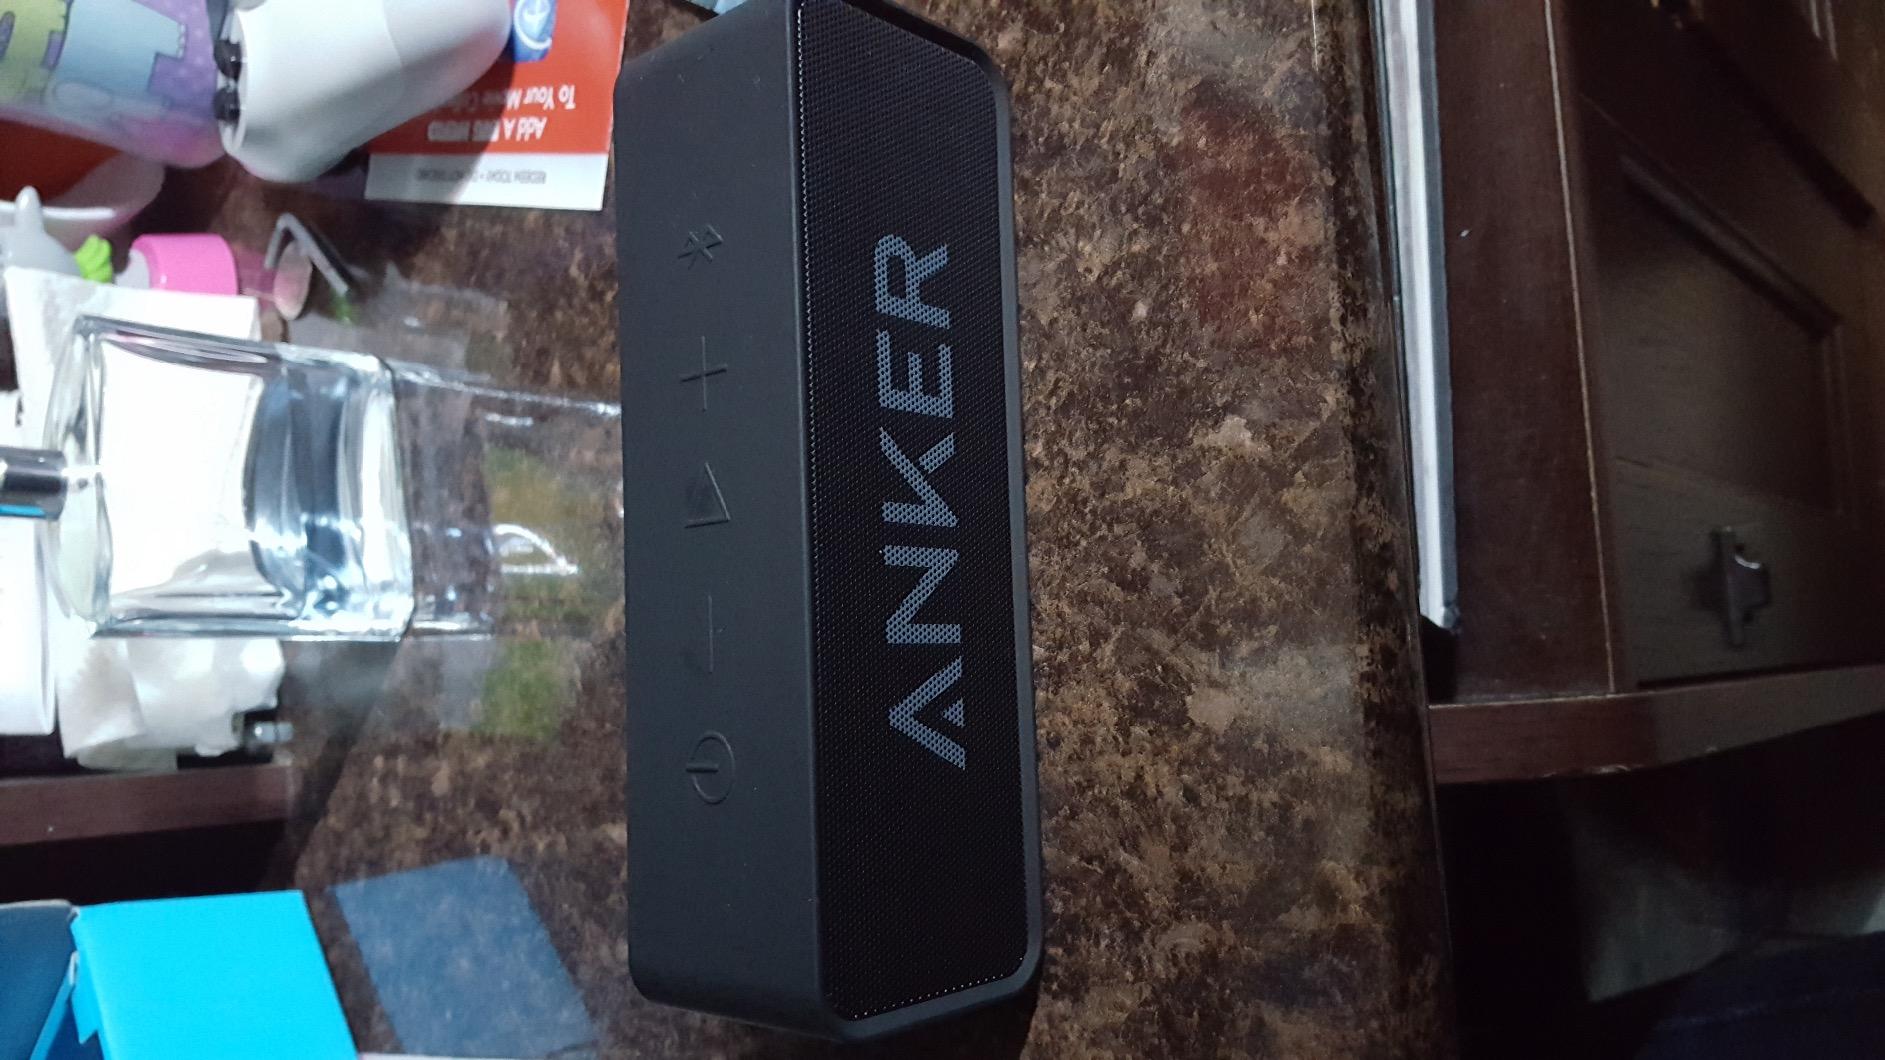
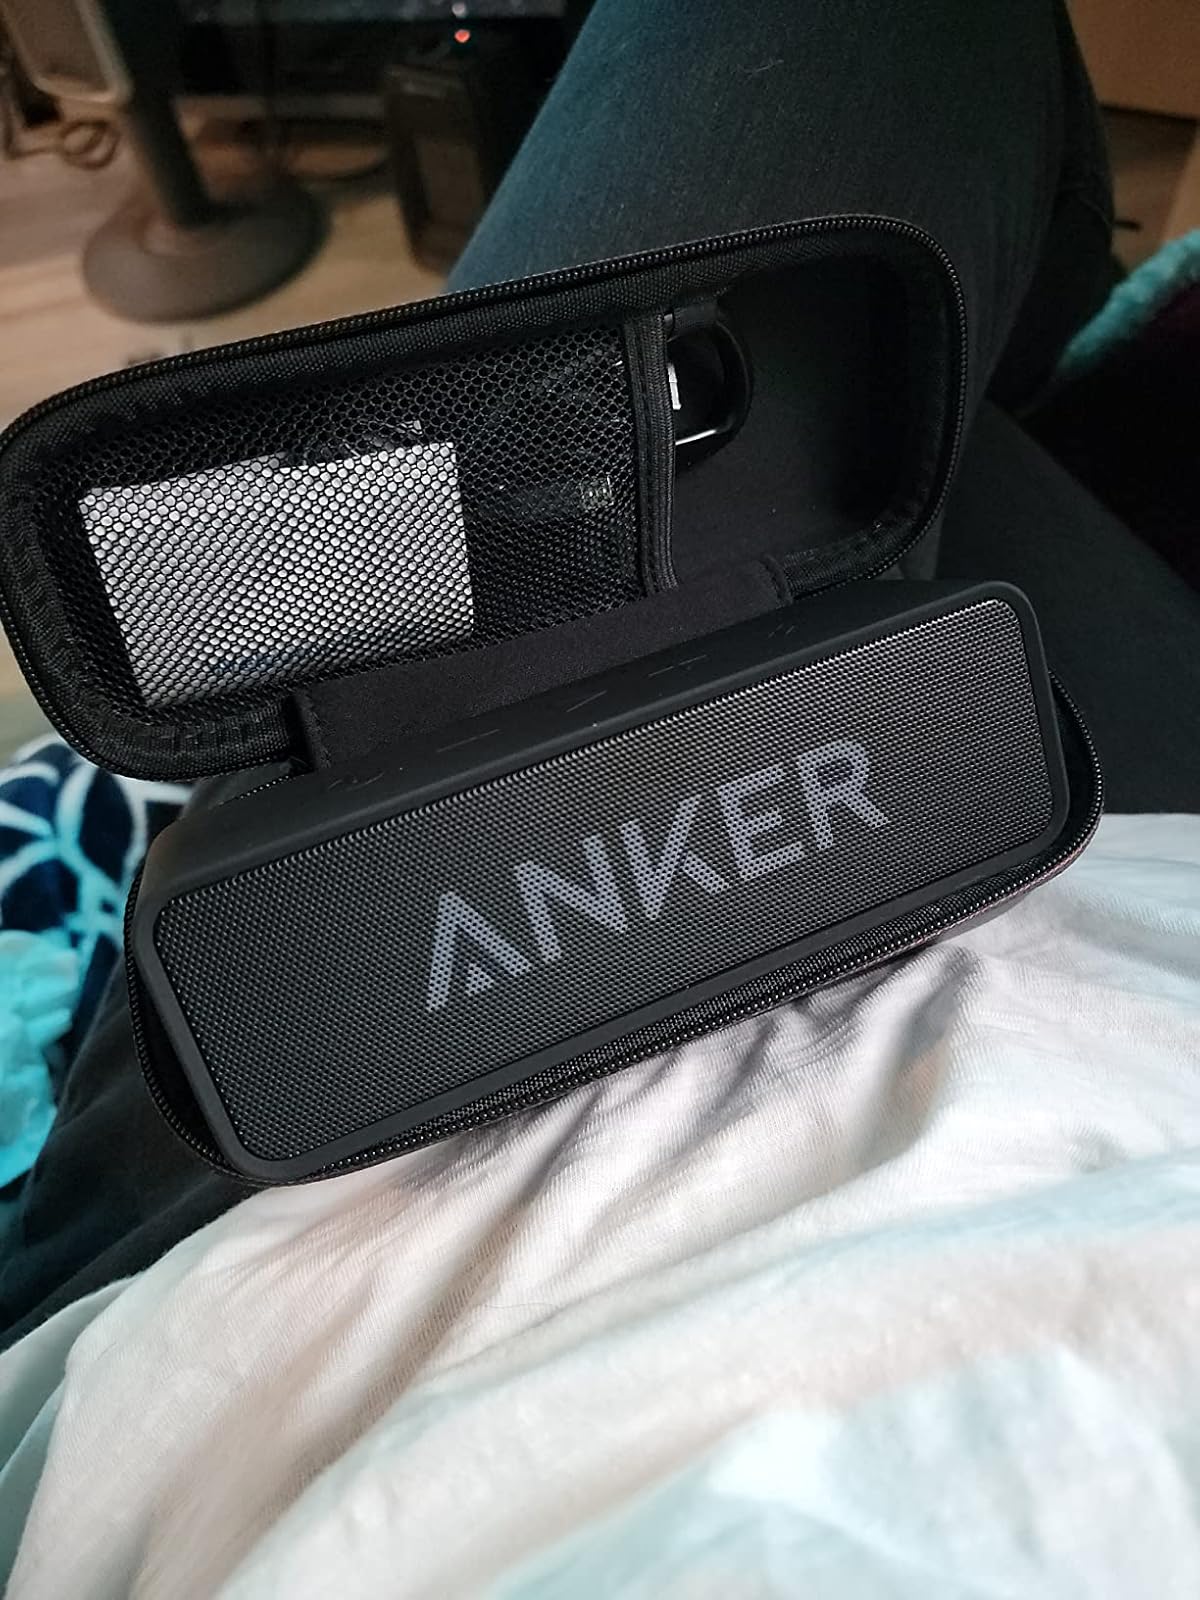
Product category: speaker
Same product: yes